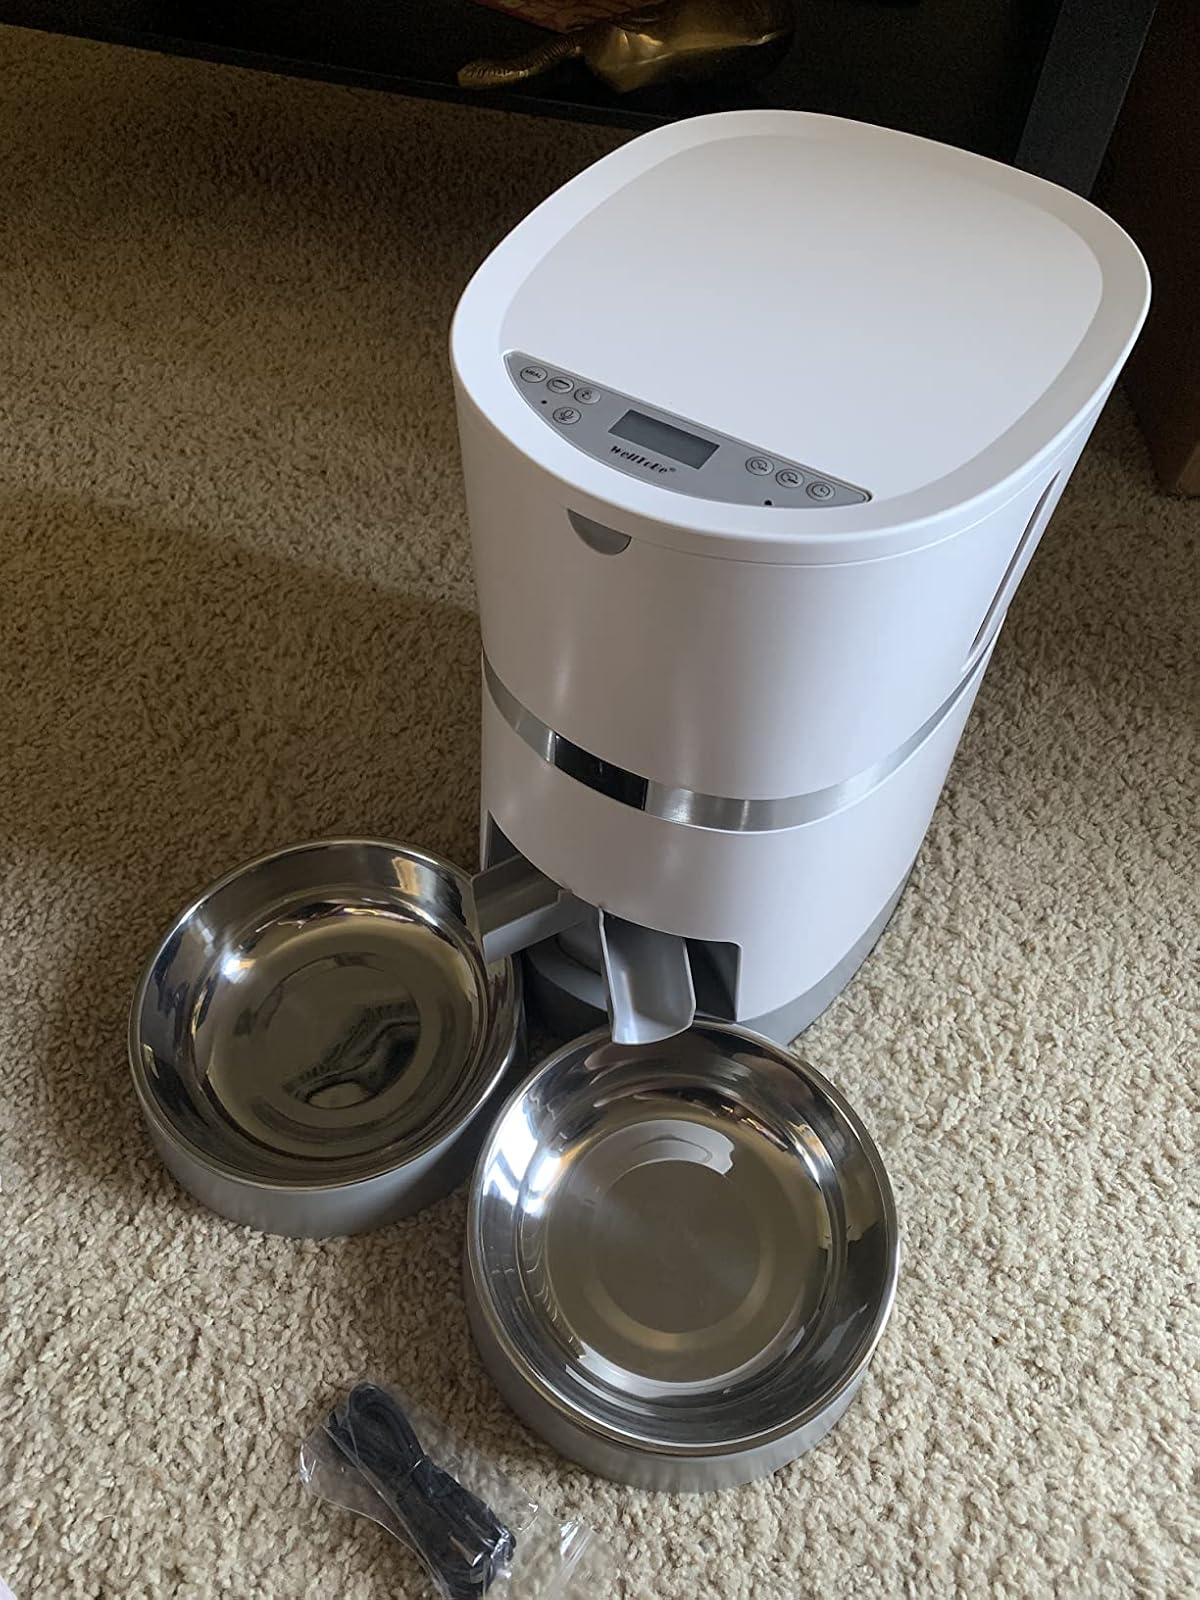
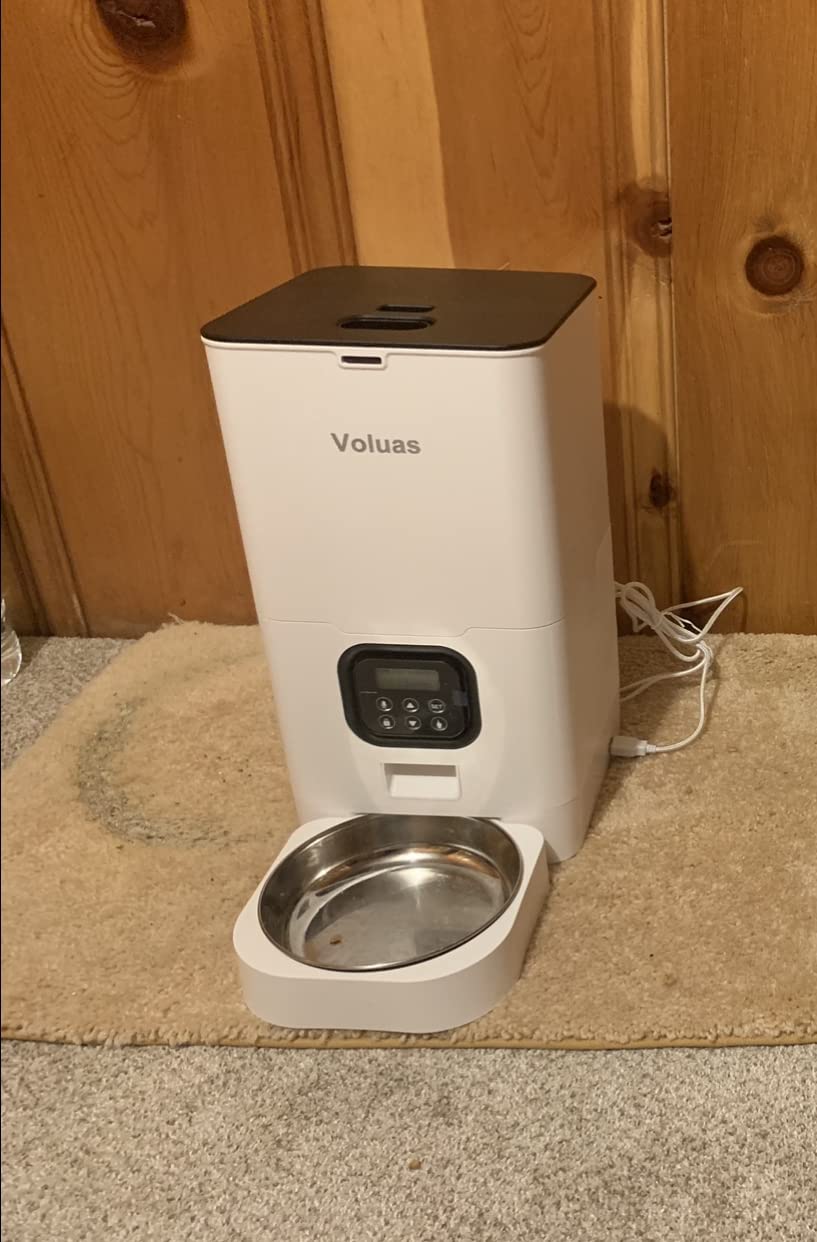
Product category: items_feeder
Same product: no